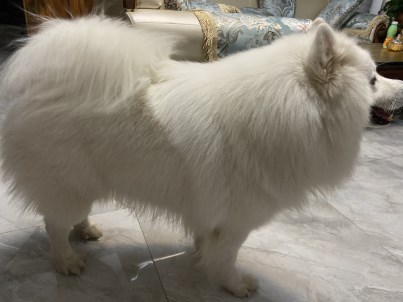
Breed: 2192-n000088-Samoyed